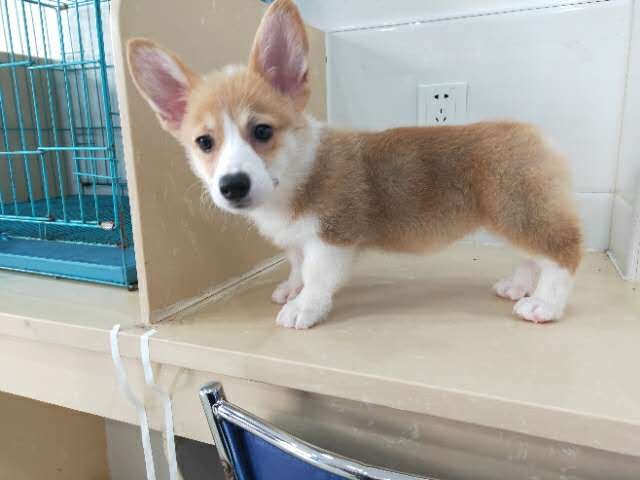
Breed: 2909-n000116-Cardigan